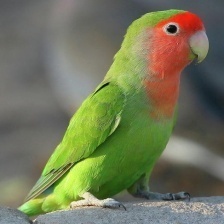
Species: ROSY FACED LOVEBIRD
Scientific name: AGAPORNIS ROSEICOLLIS